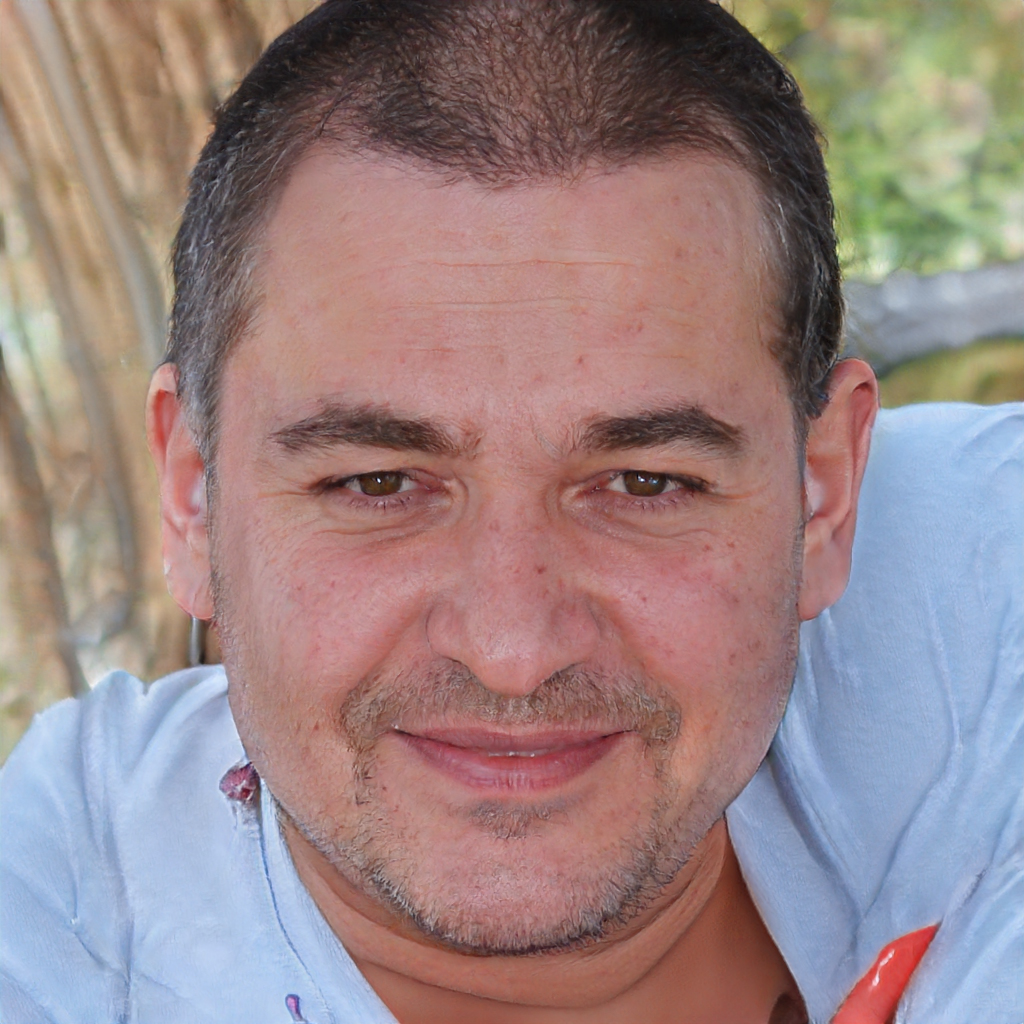
Portrait style: Real Portrait